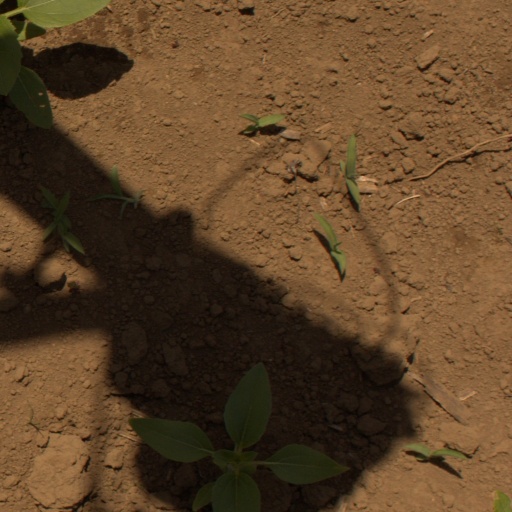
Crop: Jerusalem artichoke